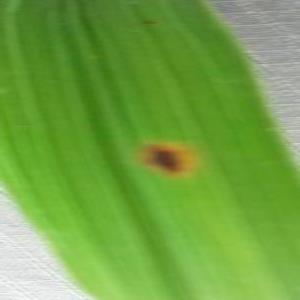
Disease: Brownspot